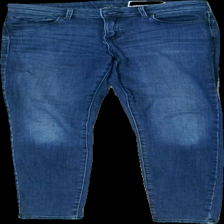
View: front
Type: Jeans
Category: Ladies
Brand: Not in the list
Brand text on label: Sprit
Colors: Blue
Material: 82% bomull 18% polyester
Pattern: Logo print
Cut: Tight
Season: All
Price range: 50-100
Recommended usage: Reuse
Description: blå jeans